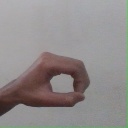
अक्षर: औ